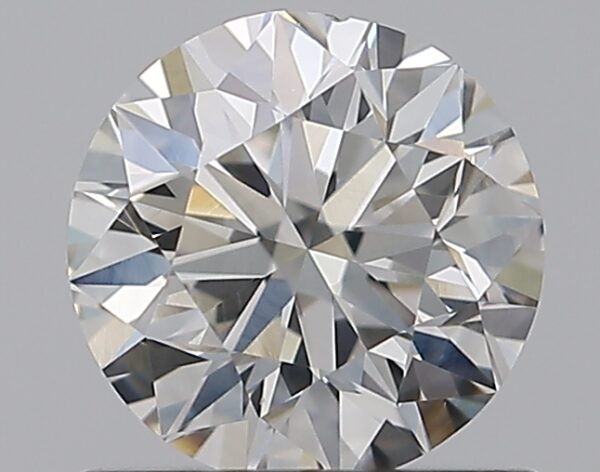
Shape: round
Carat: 0.9
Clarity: SI1
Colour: H
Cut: VG
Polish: EX
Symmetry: GD
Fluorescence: F
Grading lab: GIA
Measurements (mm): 6.01 x 6.07 x 3.91